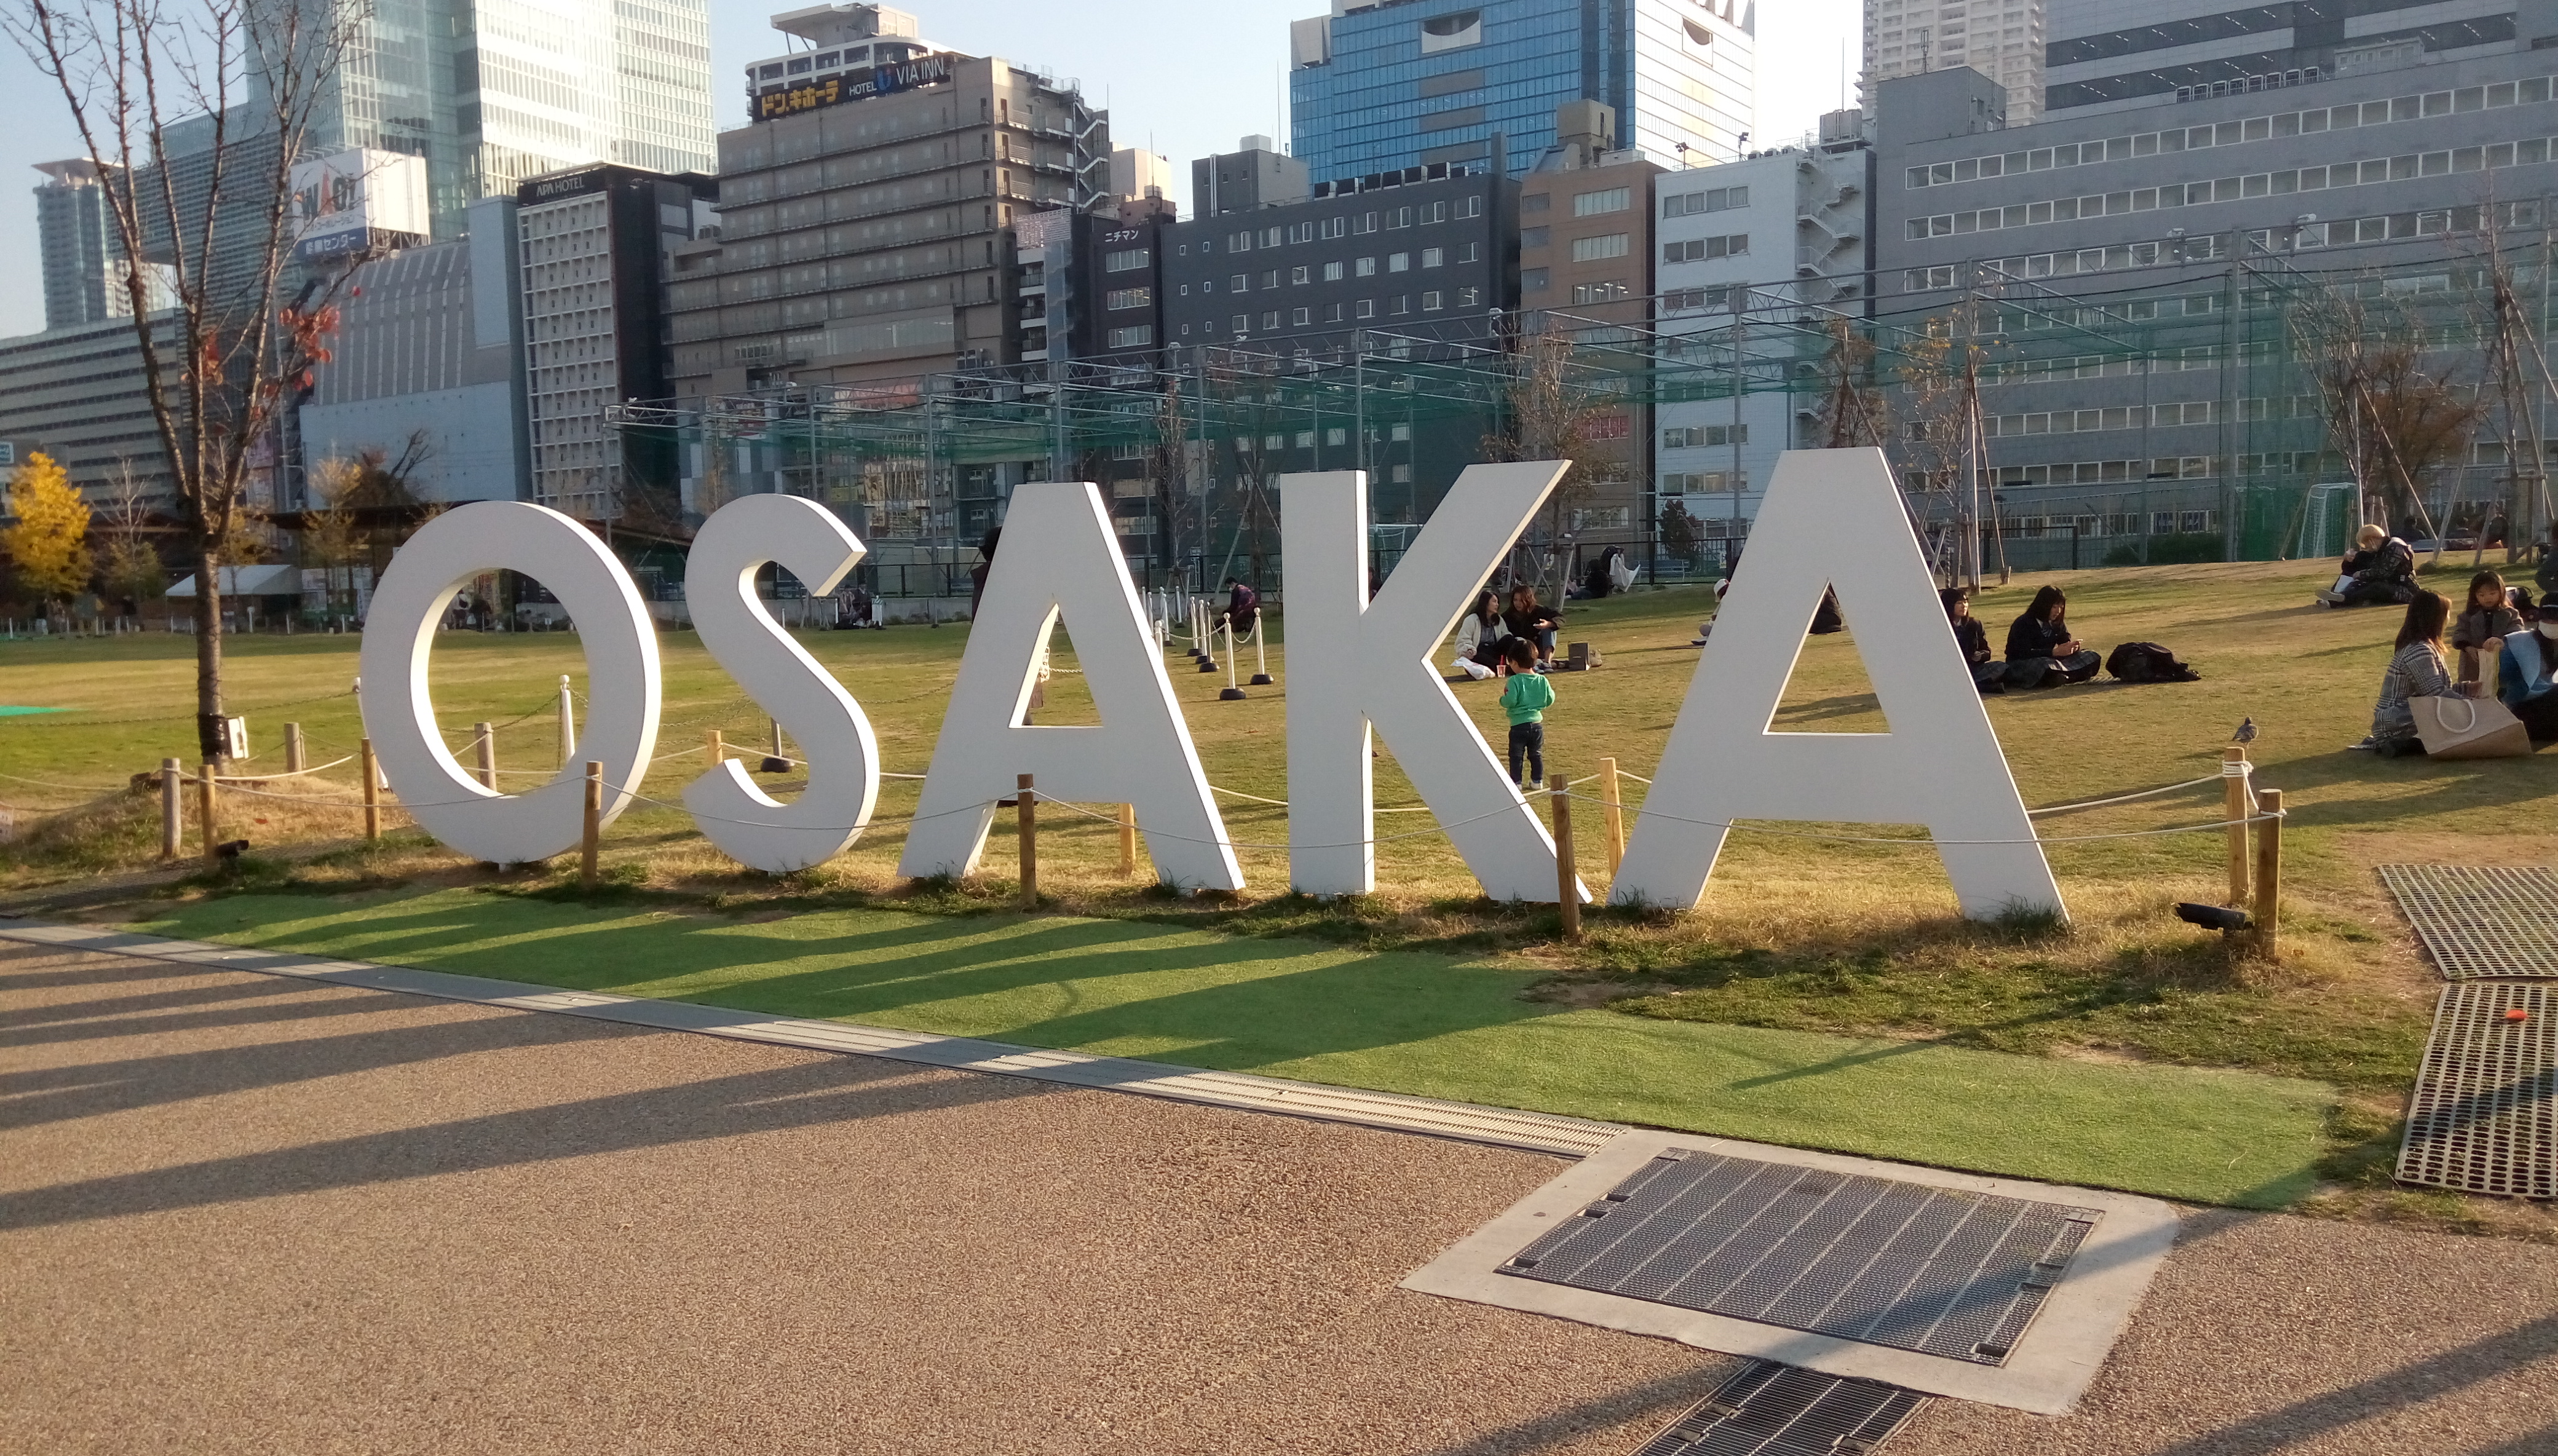
osaka, japan, green, daytime, font, metropolitan area, human settlement, city, urban area, condominium, public space, architecture, urban design, real estate, tower block, building, neighbourhood, skyscraper, residential area, downtown, recreation, plant, metropolis, roof, logo, road, mixed use, graphics